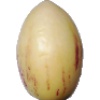
Label: Pepino 1